Grand Hotel de L'Independance

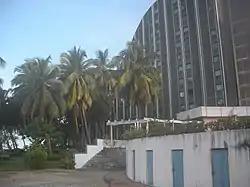

The Grand Hotel de L'Independance (or Hotel GHI), formerly the Hotel de France, is a hotel in downtown Conakry, Guinea. The hotel was first opened in 1954 as the Hotel de France, with a modernistic design for the time. It was renamed the Grand Hotel de L'Independance when Guinea gained independence in 1958.